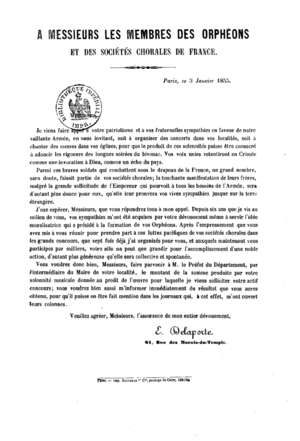
Lettre aux membres des orphéons et sociétés chorales, document copié sur la base Gallica http://gallica.bnf.fr/ark:/12148/bpt6k5461521t/f2.image
Orphéon désigne soit une chorale d'homme, soit un instrument de musique fixe, à cordes et à clavier, dans lequel le son est produit par une roue qui frotte les cordes comme dans une vielle à roue.